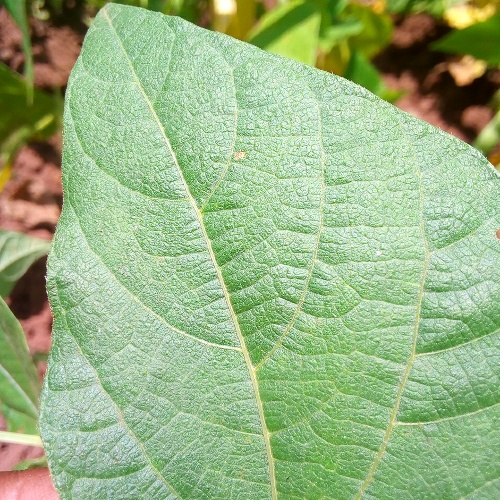
Leaf condition: healthy